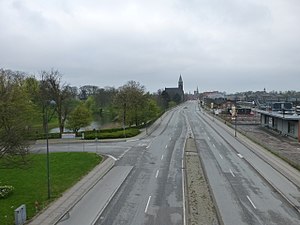
Folke Bernadotte / Gader opkaldt efter Folke Bernadotte
Folke Bendadottes Alle set fra Langeliniebroen.
Folke Bernadotte, greve af Wisborg var en svensk diplomat, vicepræsident i Svensk Røde Kors og greve af Wisborg. Han var søn af prins Oscar Bernadotte og fætter til Dronning Ingrids fader kong Gustav VI Adolf. I Danmark er han mest kendt for sit arbejde med at få frigivet danske og norske fanger fra tyske koncentrationslejre i slutningen af 2. verdenskrig og organiseringen af hjemtransporten af i alt 15.000 skandinaviske fanger med de hvide busser.